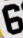
Number: 6